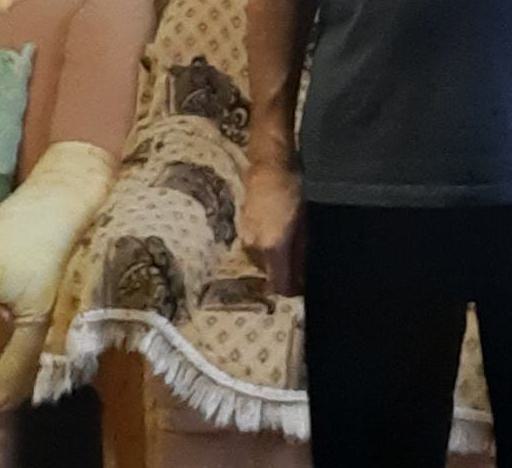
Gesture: no_gesture